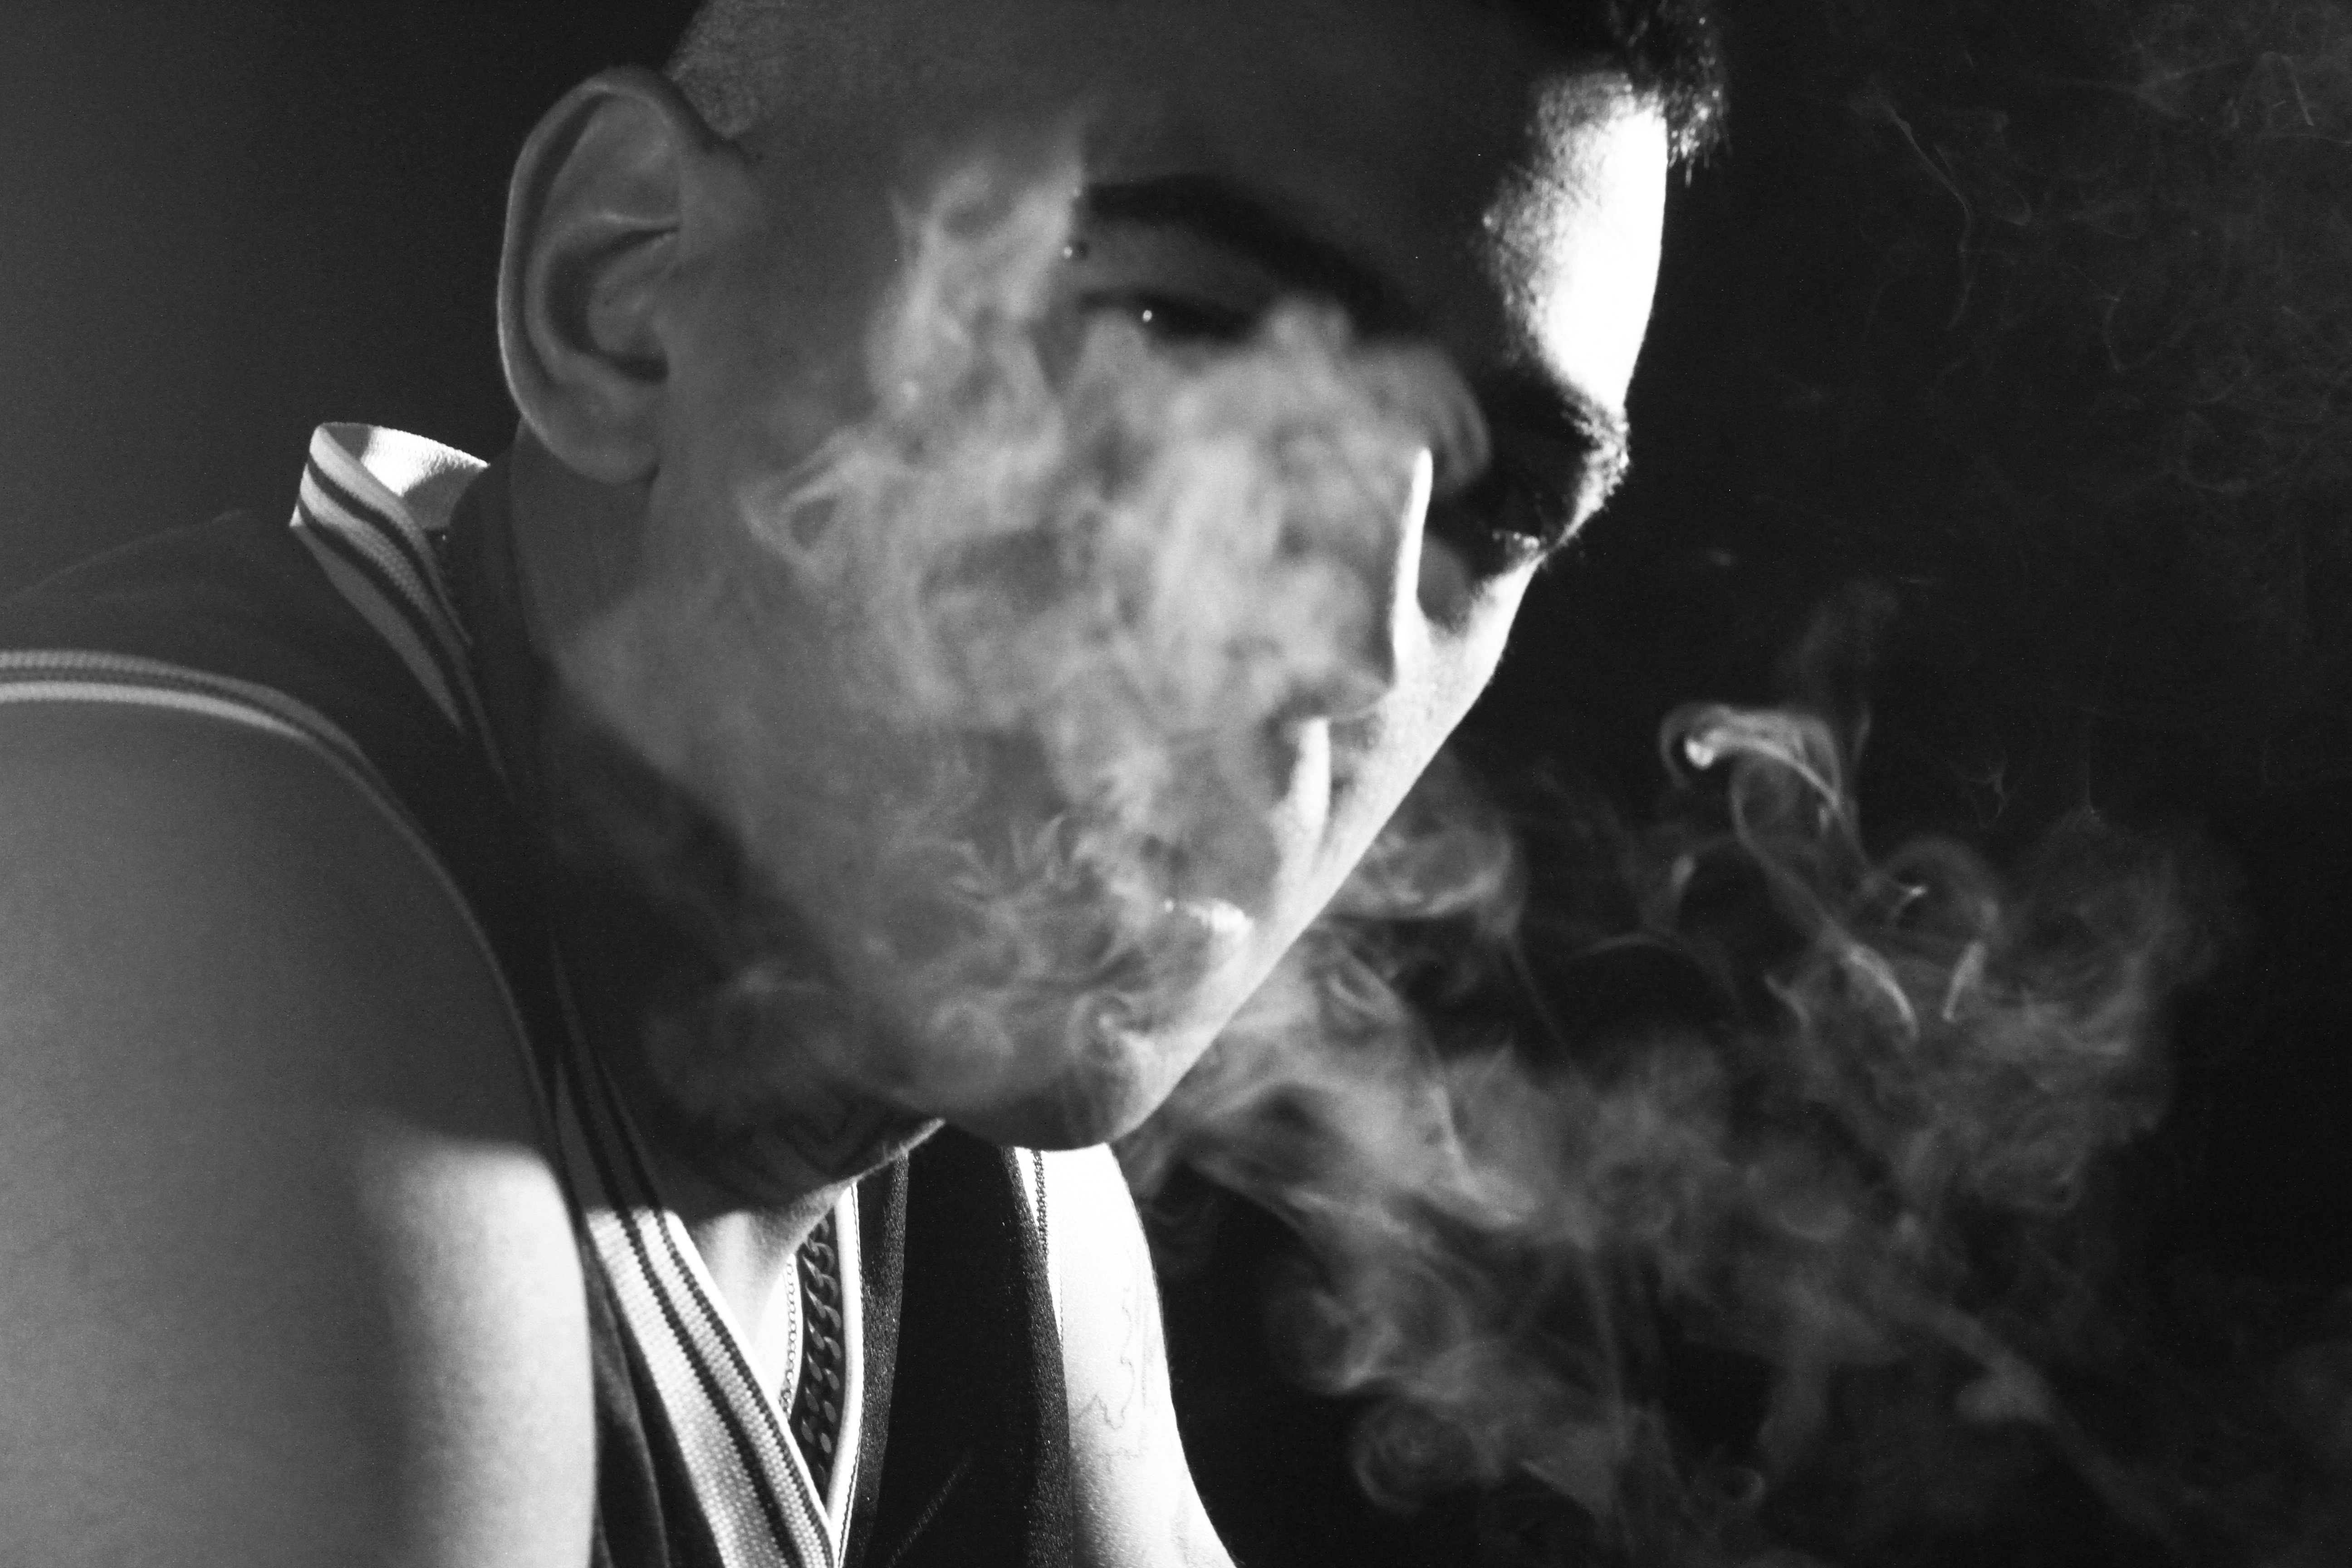
man, flash photography, neck, jaw, grey, style, black and white, elbow, monochrome, monochrome photography, darkness, event, audio equipment, entertainment, performing arts, backlighting, chest, portrait photography, portrait, t shirt, flesh, night, smoke, music, public event, midnight